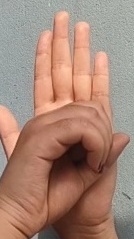
ASL sign: 0